George Washington Lee

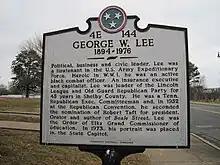

George Washington Lee (January 4, 1894 – August 1, 1976) was an African-American soldier, writer, political leader and corporate executive. Born in Heathman, Mississippi in 1894, Lee spent most of his life in Memphis, Tennessee. Lee received numerous citations for his benevolence and civic initiatives.